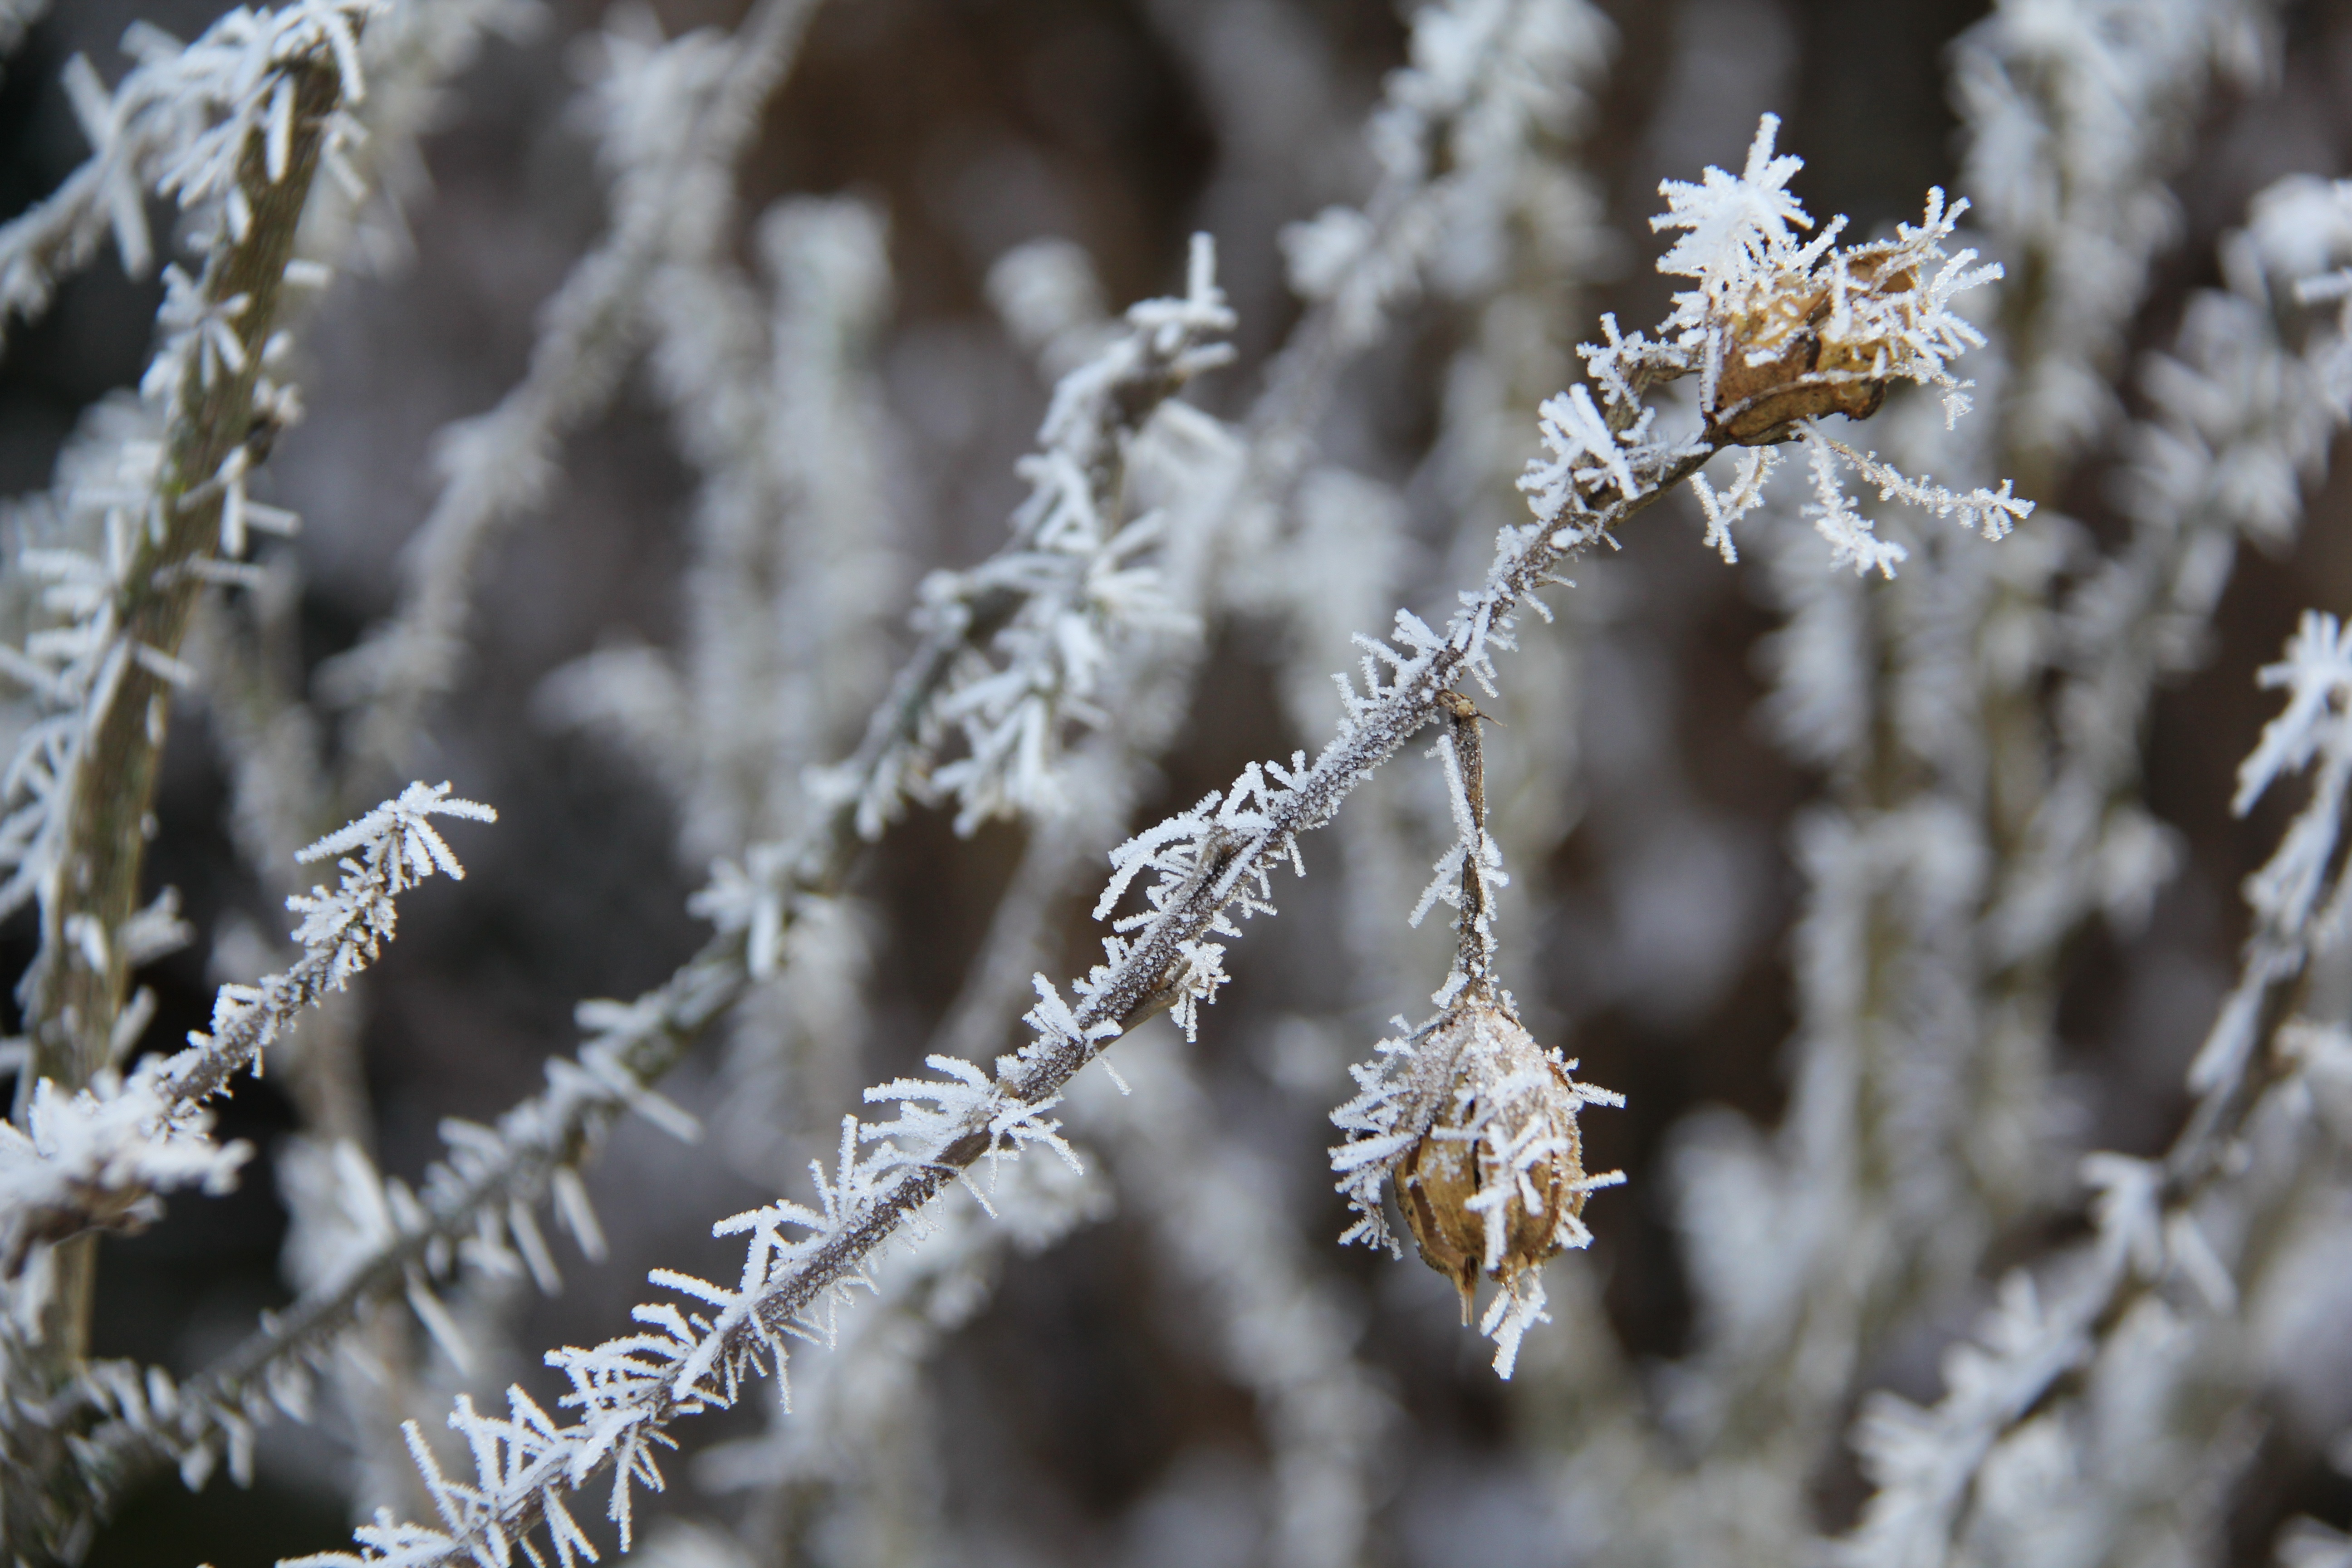
tree, nature, branch, snow, cold, winter, plant, leaf, flower, frost, ice, spring, weather, christmas, flora, season, twig, close up, advent, christmas time, background, wintry, winter magic, freezing, macro photography, eiskristalle, crystals, plant stem